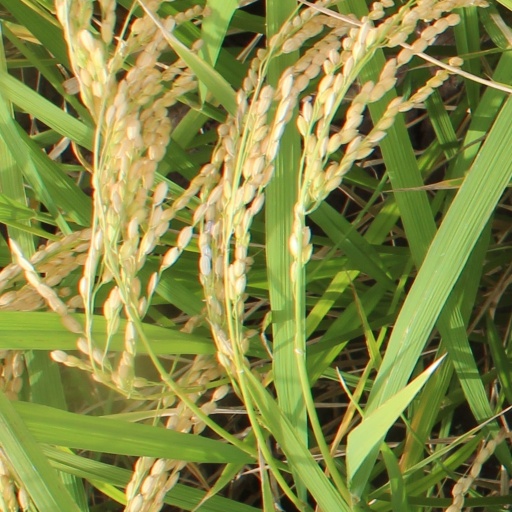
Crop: rice